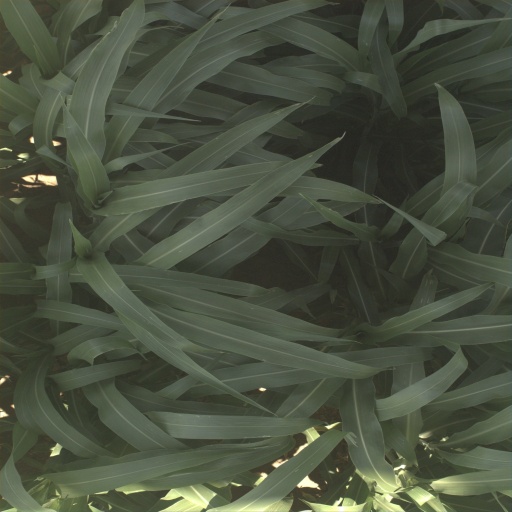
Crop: sorghum